St. Michael's Church, Passau

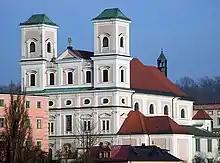
St. Michael, Passau, December 2006

St. Michael's Church (also called "Studienkirche" or "Jesuitenkirche") is a 17th church in Passau, Bavaria, Germany with later additions in the baroque style. It is attached to the Leopoldinum School, Passau.